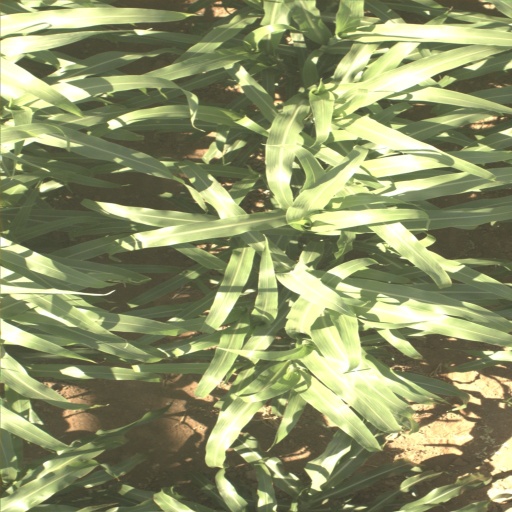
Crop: sorghum